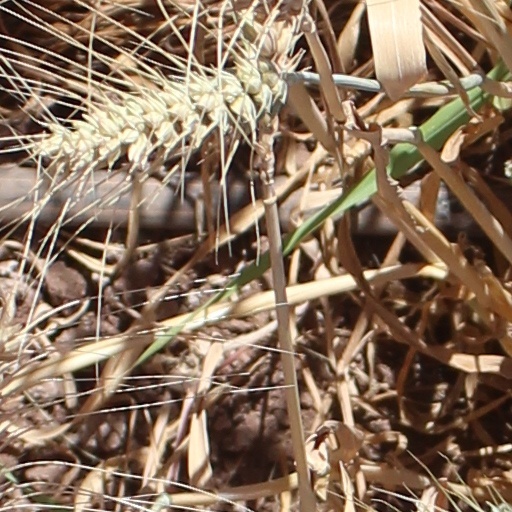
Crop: wheat